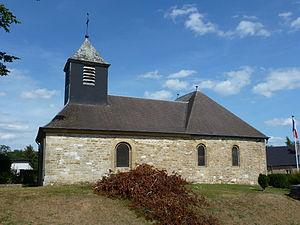
La Horgne est une commune française, située dans le département des Ardennes en région Grand Est.